Overgaden Oven Vandet 50

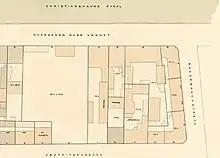
Caspersen's property seen on a district plan from 1886. The empty lot to its left was a few years later used for the construction of Bimbebøssen.

On 25 June 1765, Neukammer sold the property to anchor smith Hans Caspersen. Caspersen's old property at Overgaden Neden Vandet 39 had recently been destroyed by fire. He demolished the existing buildings and constructed a new four-storey apartment building on the land in the 1760s.